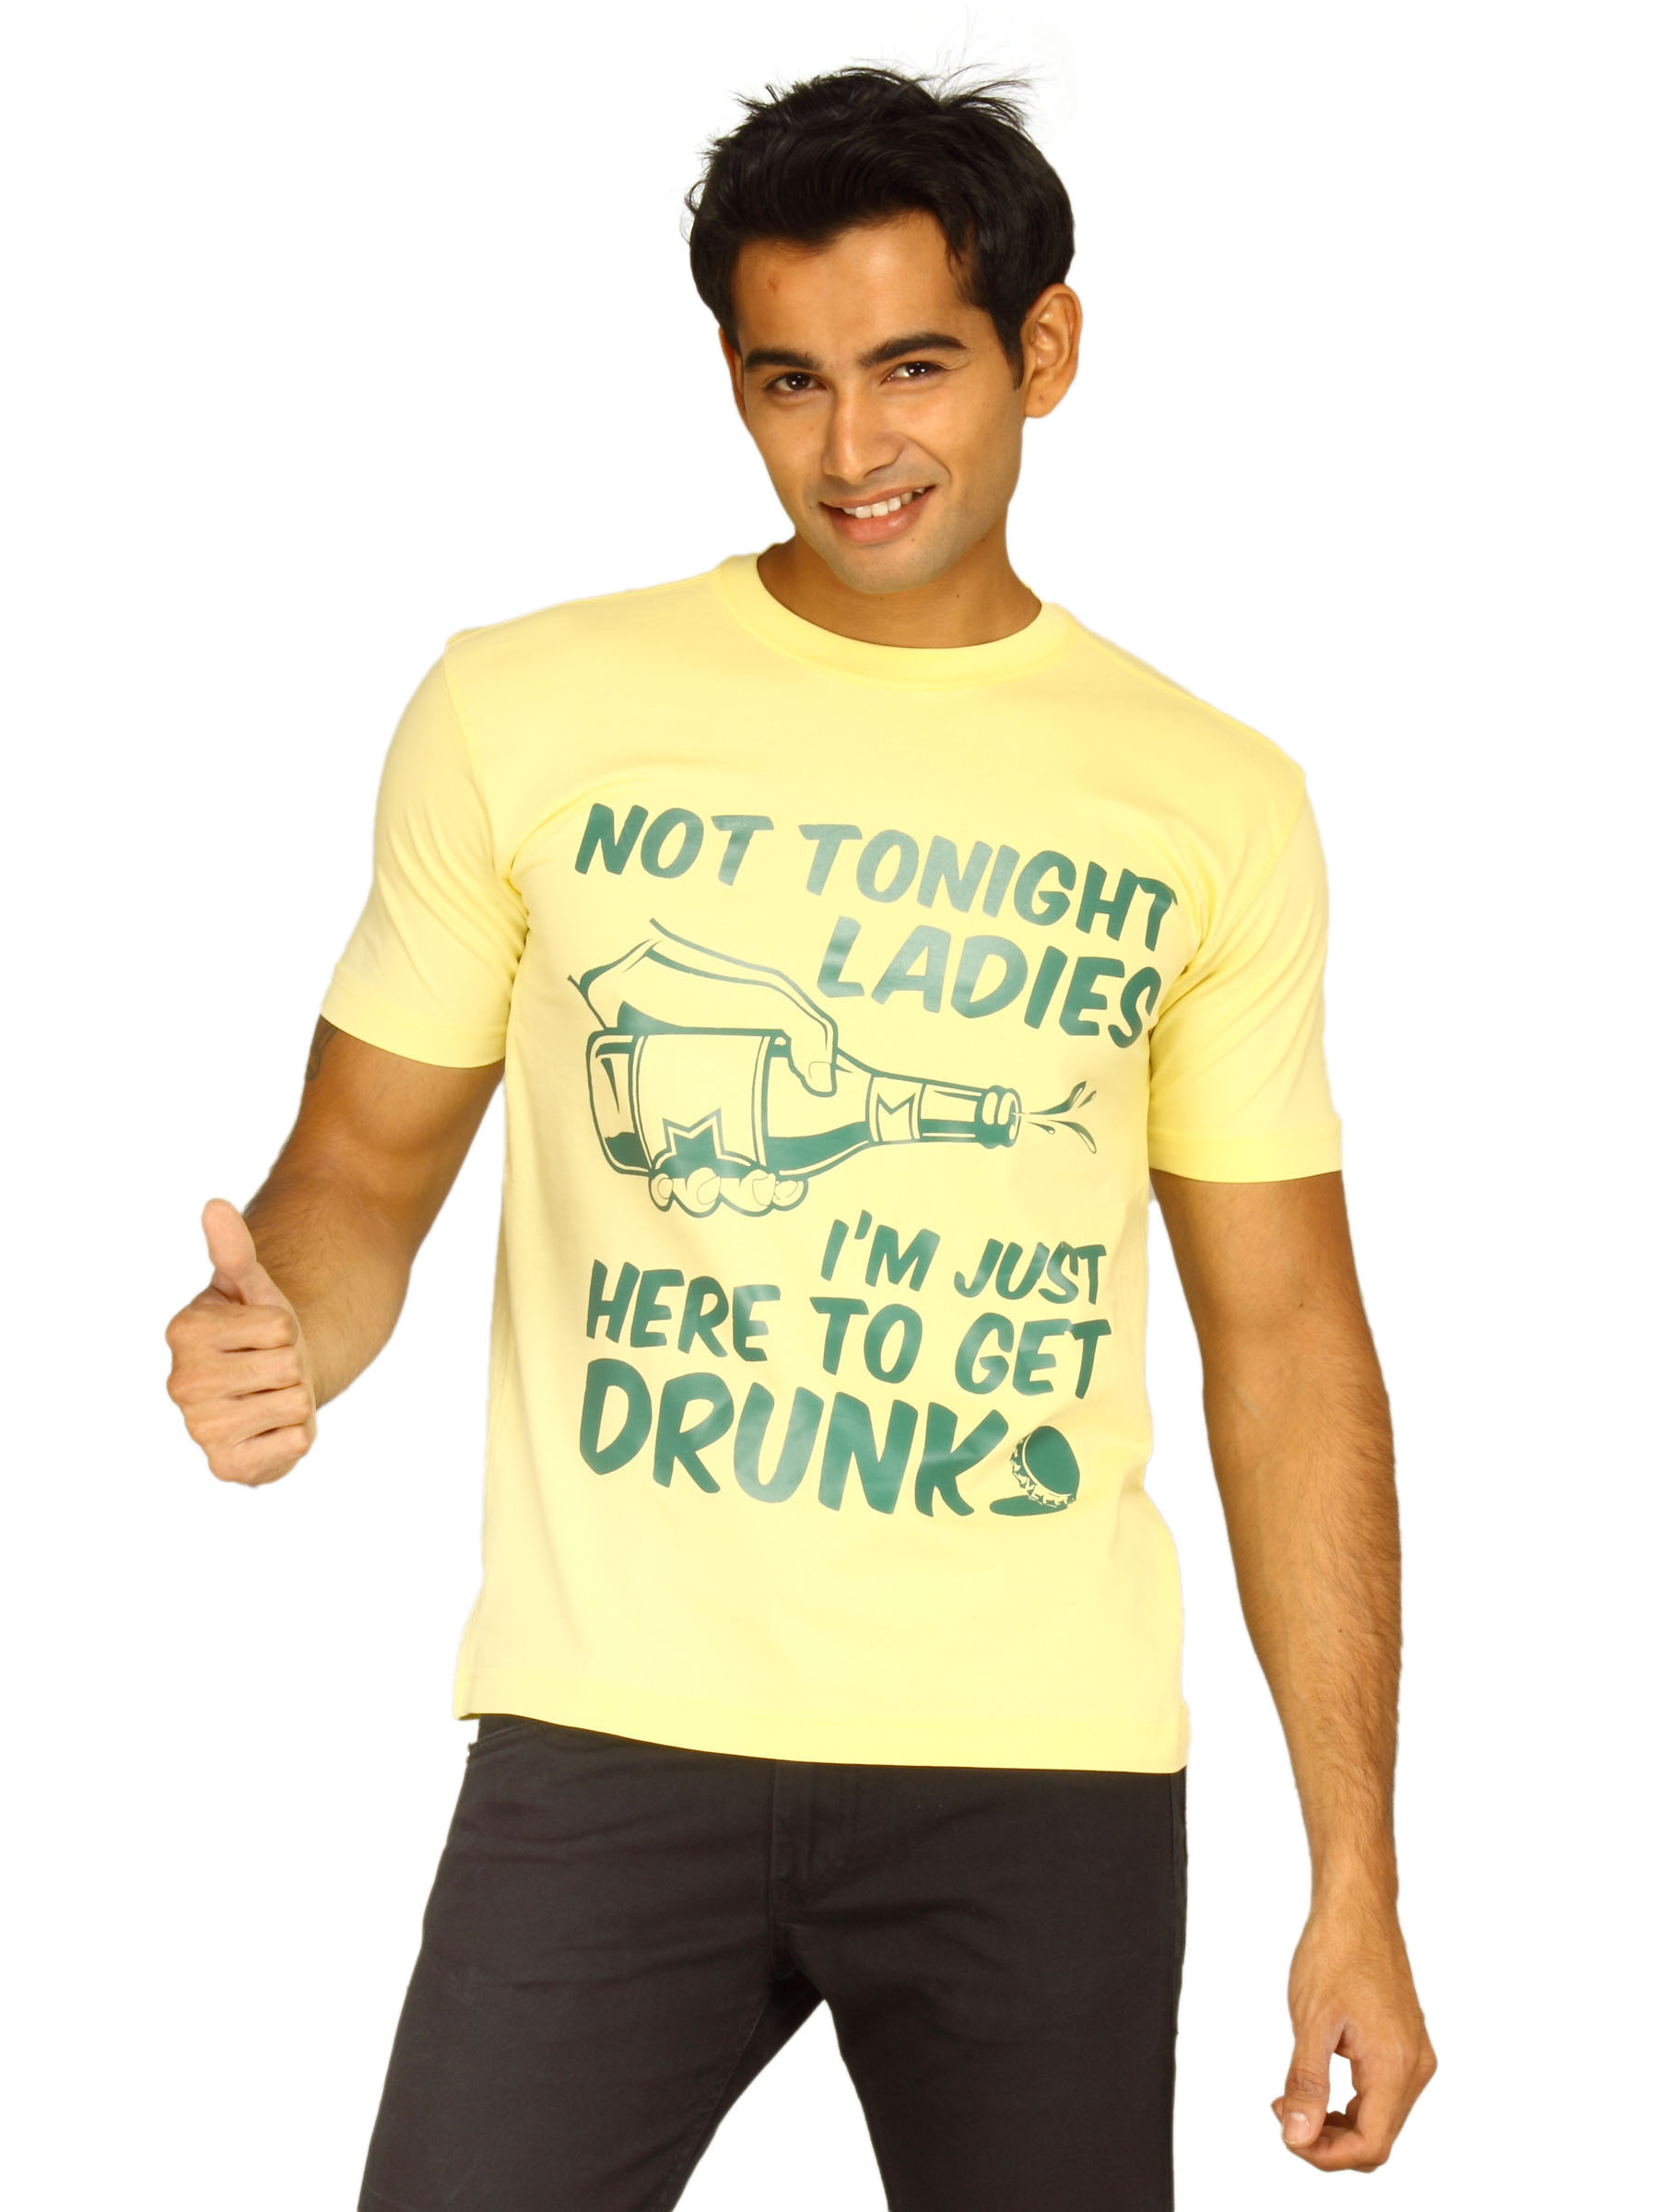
Myntra Men's Not Tonight Ladies Yellow T-shirt
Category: Apparel / Topwear / Tshirts
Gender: Men
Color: Yellow
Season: Summer 2011
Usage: Casual